Loukou Monastery

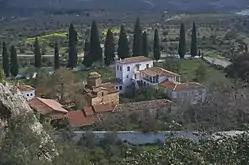

The Monastery of Loukou is an Orthodox Christian monastery located in eastern Arcadia, Greece.